Double Trouble (1915 film)

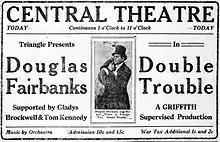
Newspaper advertisement

Double Trouble is a 1915 American silent romantic comedy film written and directed by Christy Cabanne, produced by D.W. Griffith, and starring Douglas Fairbanks in one of his earliest motion pictures. The film is based on the novel of the same name by Herbert Quick. The plot, a variant on the theme of Jekyll and Hyde, revolves around a very shy, "effeminate" banker who acquires a second, rakish and flirtatious personality after receiving a blow on the head. The film was a popular and critical success.